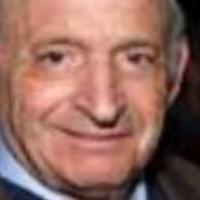
Age group: age 66-80